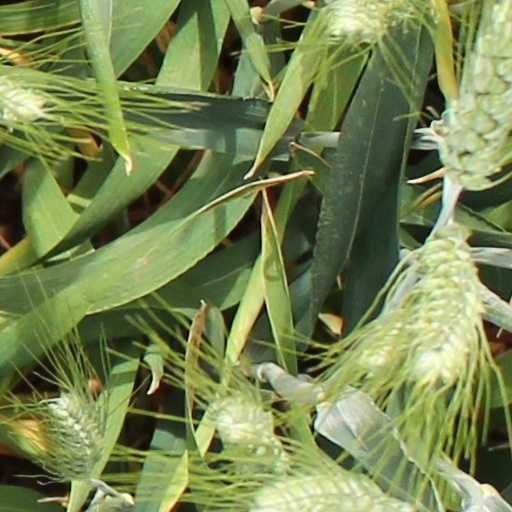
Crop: wheat